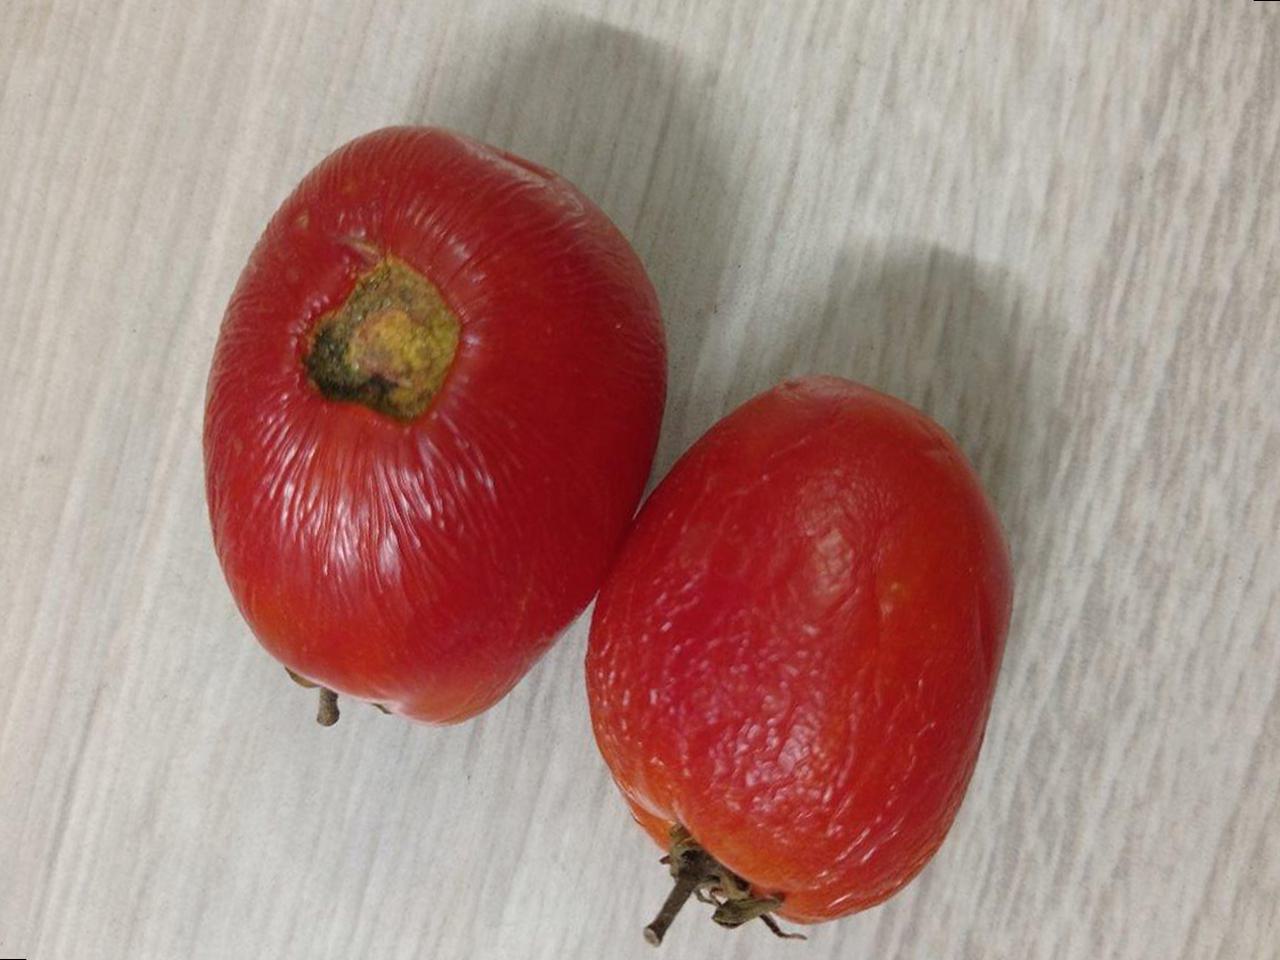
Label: Rotten